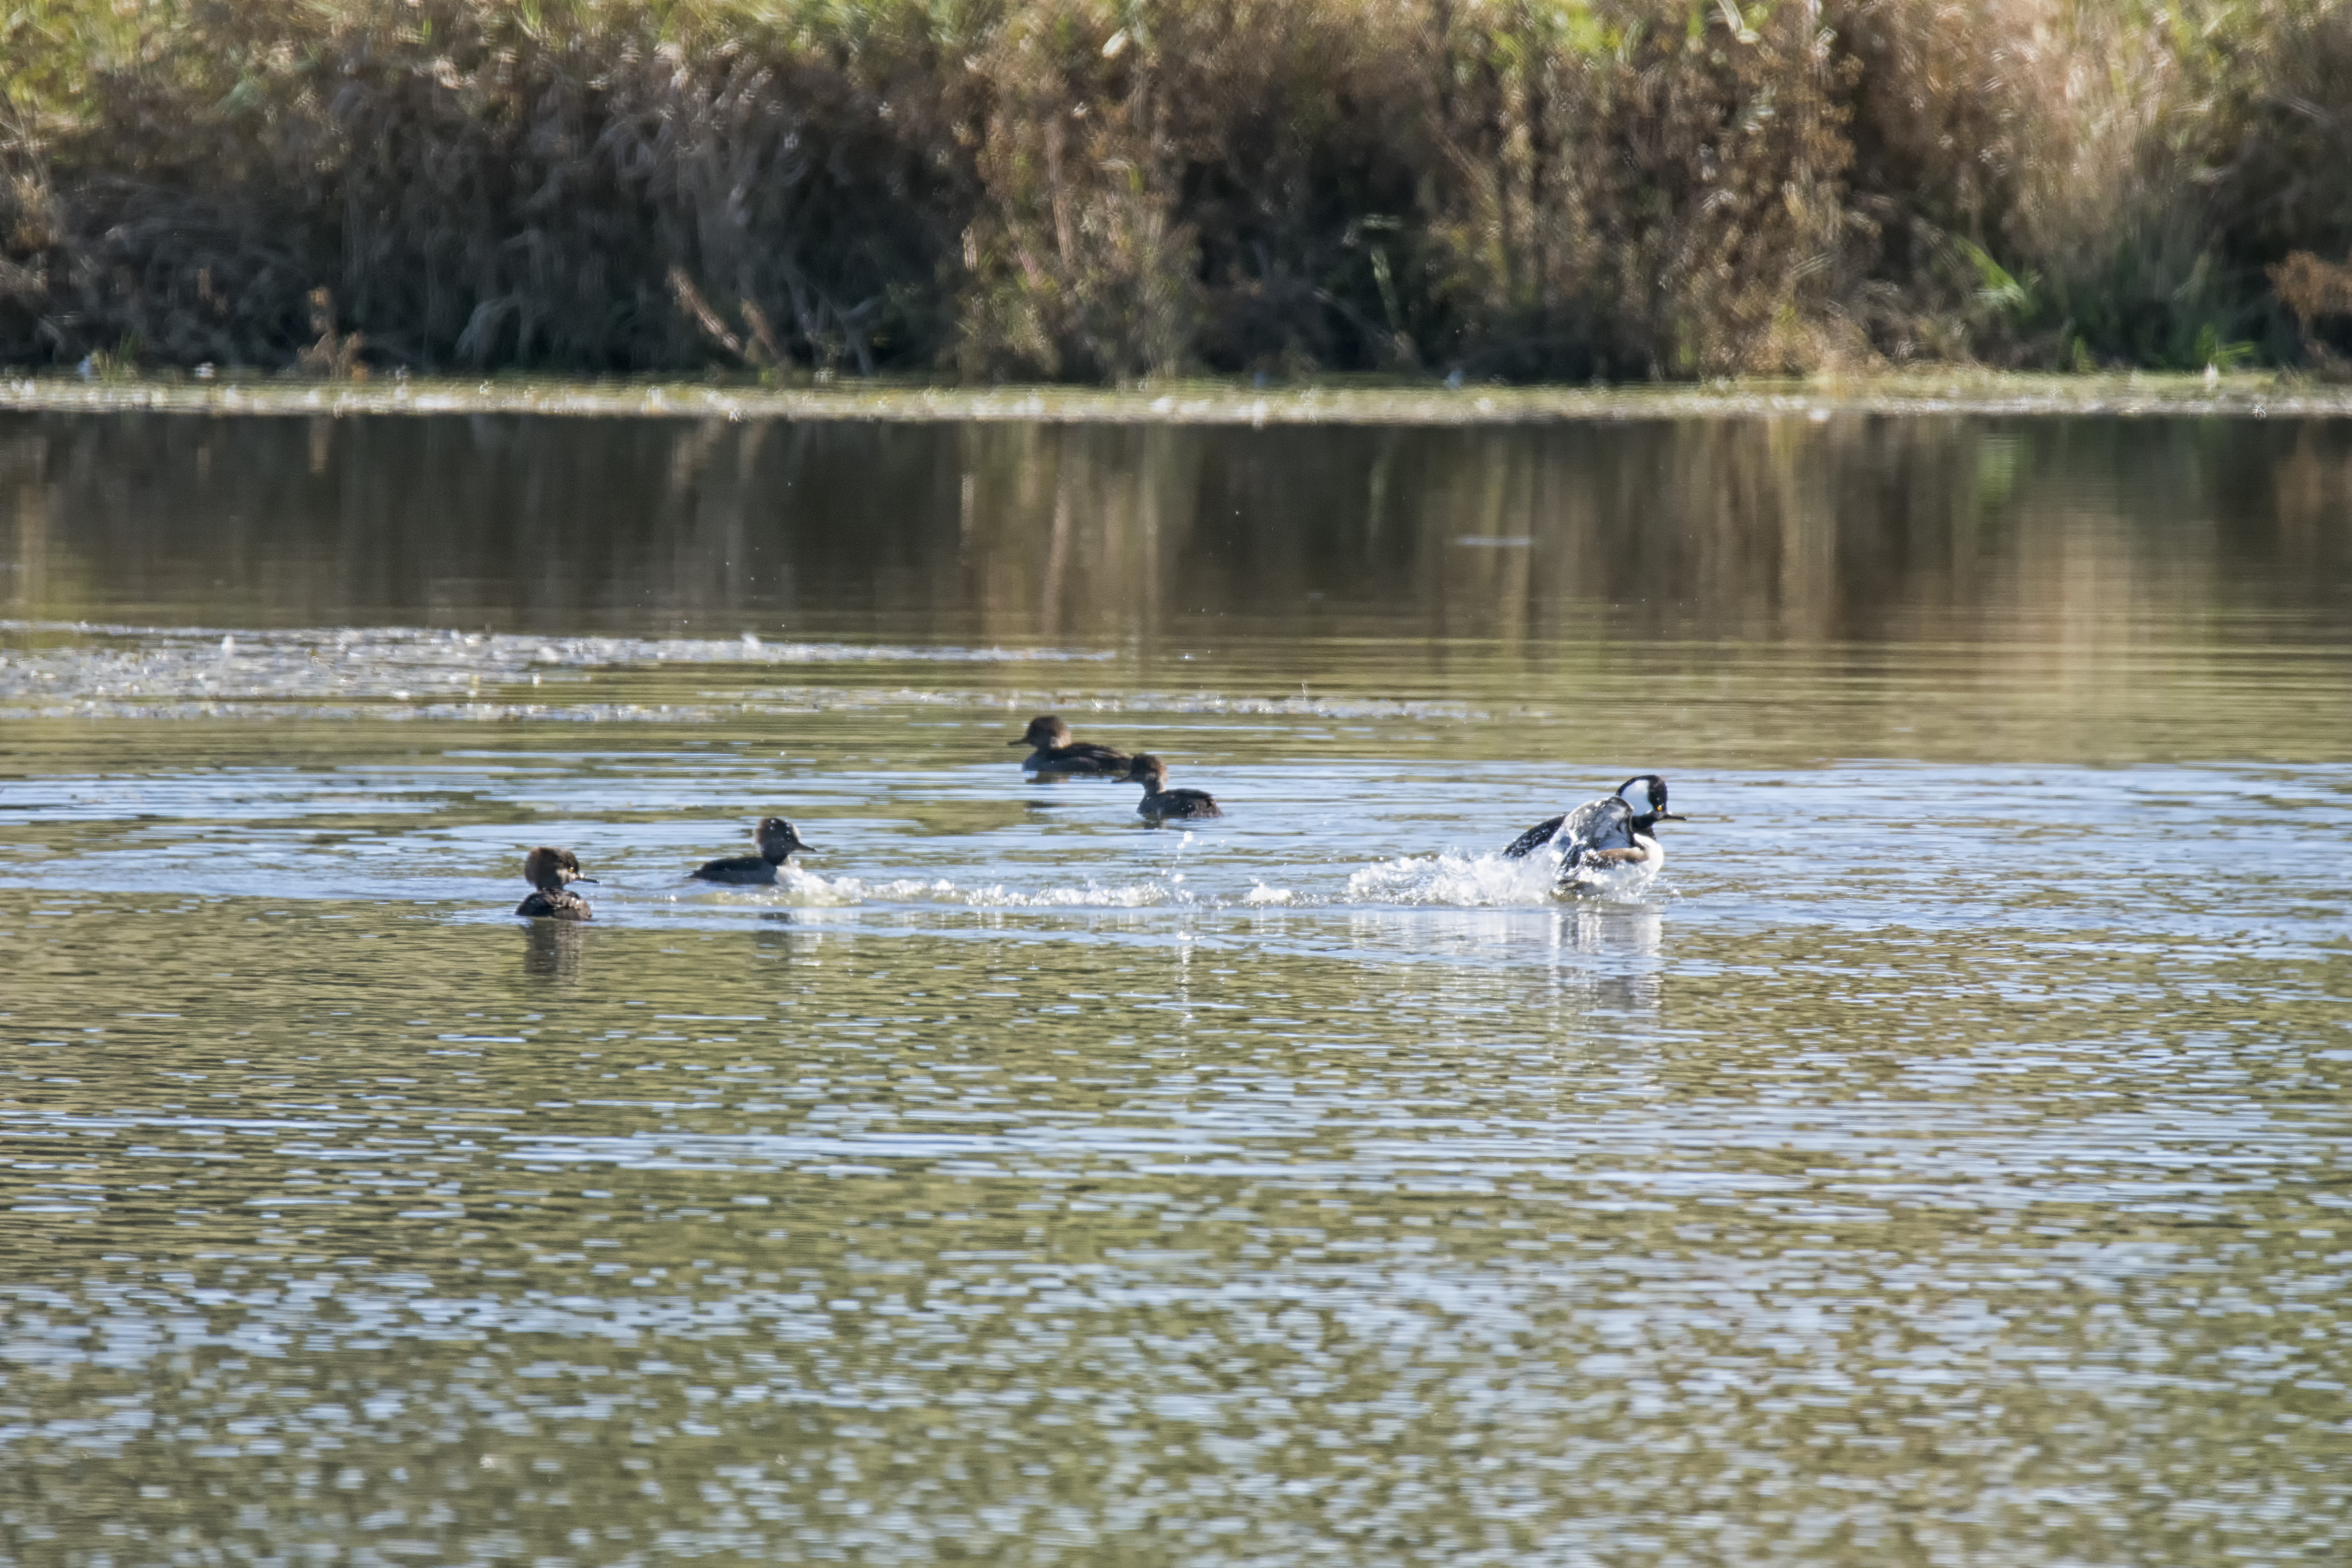
water, bird, lake, river, pond, wildlife, duck, canada, wetland, quebec, waterfowl, water bird, merganser, sherbrooke, oiseau, harle, hooded, couronne, ducks geese and swans